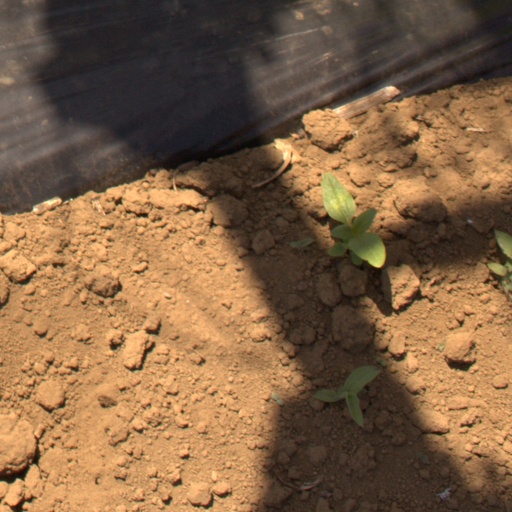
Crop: Jerusalem artichoke